Eighth Menzies ministry

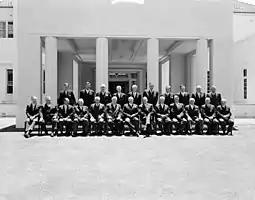
The Eighth Menzies ministry at their swearing-in

The Eighth Menzies ministry (Liberal–Country Coalition) was the 38th ministry of the Government of Australia. It was led by Prime Minister Robert Menzies. The Eighth Menzies ministry succeeded the Seventh Menzies ministry, which dissolved on 10 December 1958 following the federal election that took place in late November. The ministry was replaced by the Ninth Menzies ministry on 22 December 1961 following the 1961 federal election.